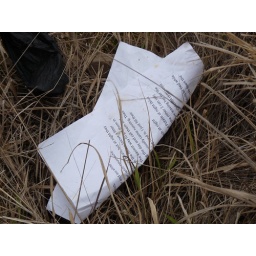
litter in black and white